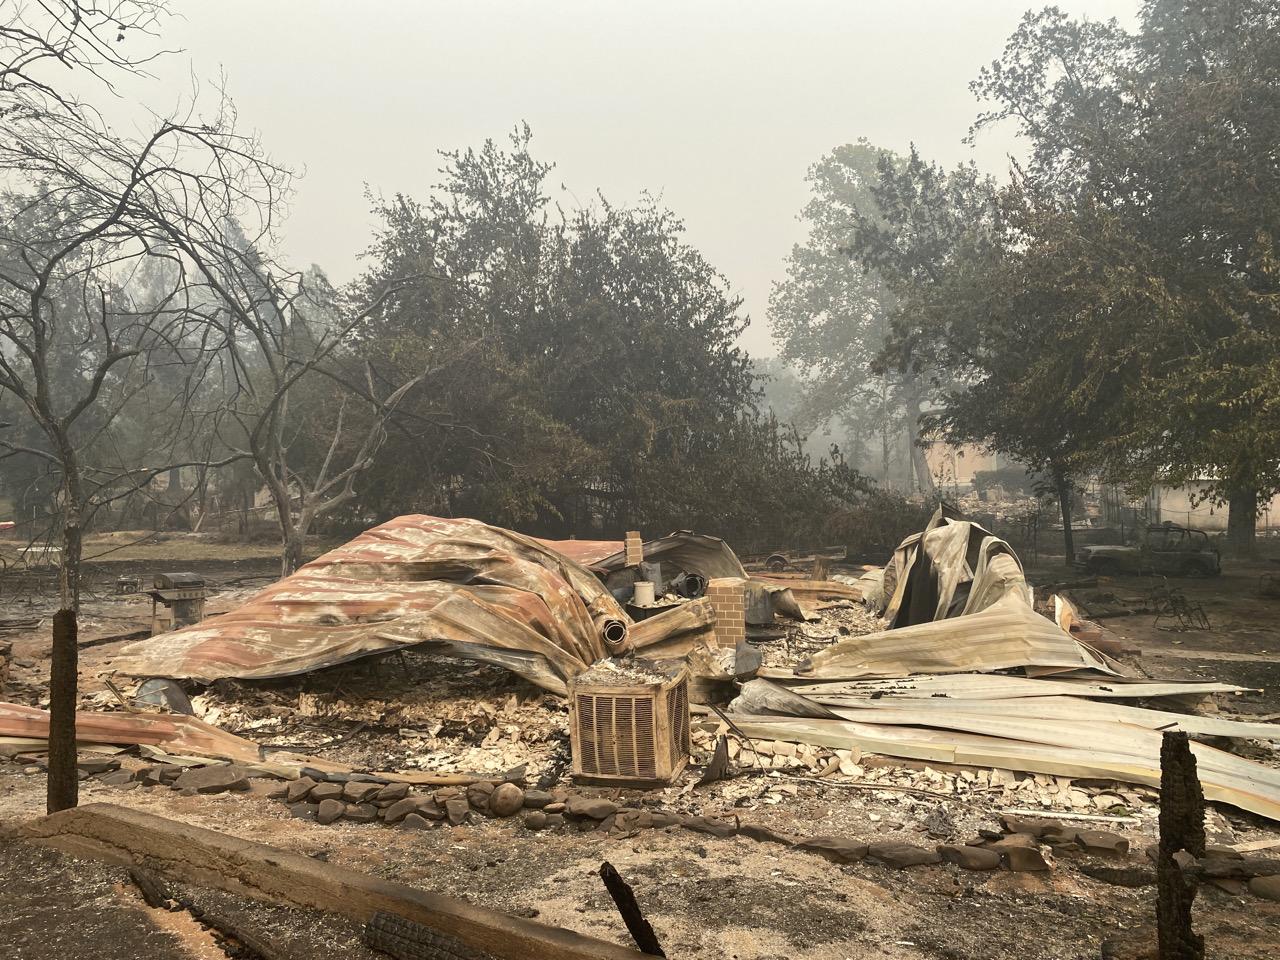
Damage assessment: destroyed